Crayon Shin-chan: Honeymoon Hurricane ~The Lost Hiroshi~

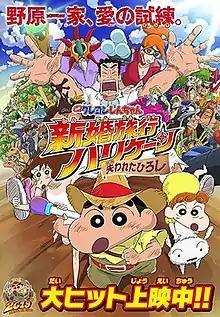
Film poster

is a 2019 Japanese anime film produced by Shin-Ei Animation. It is the 27th film of the popular comedy manga and anime series "Crayon Shin-chan". The director is Masakazu Hashimoto.